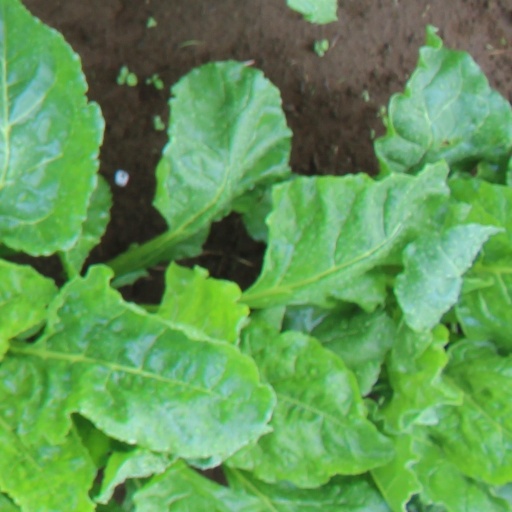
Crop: sugar beet